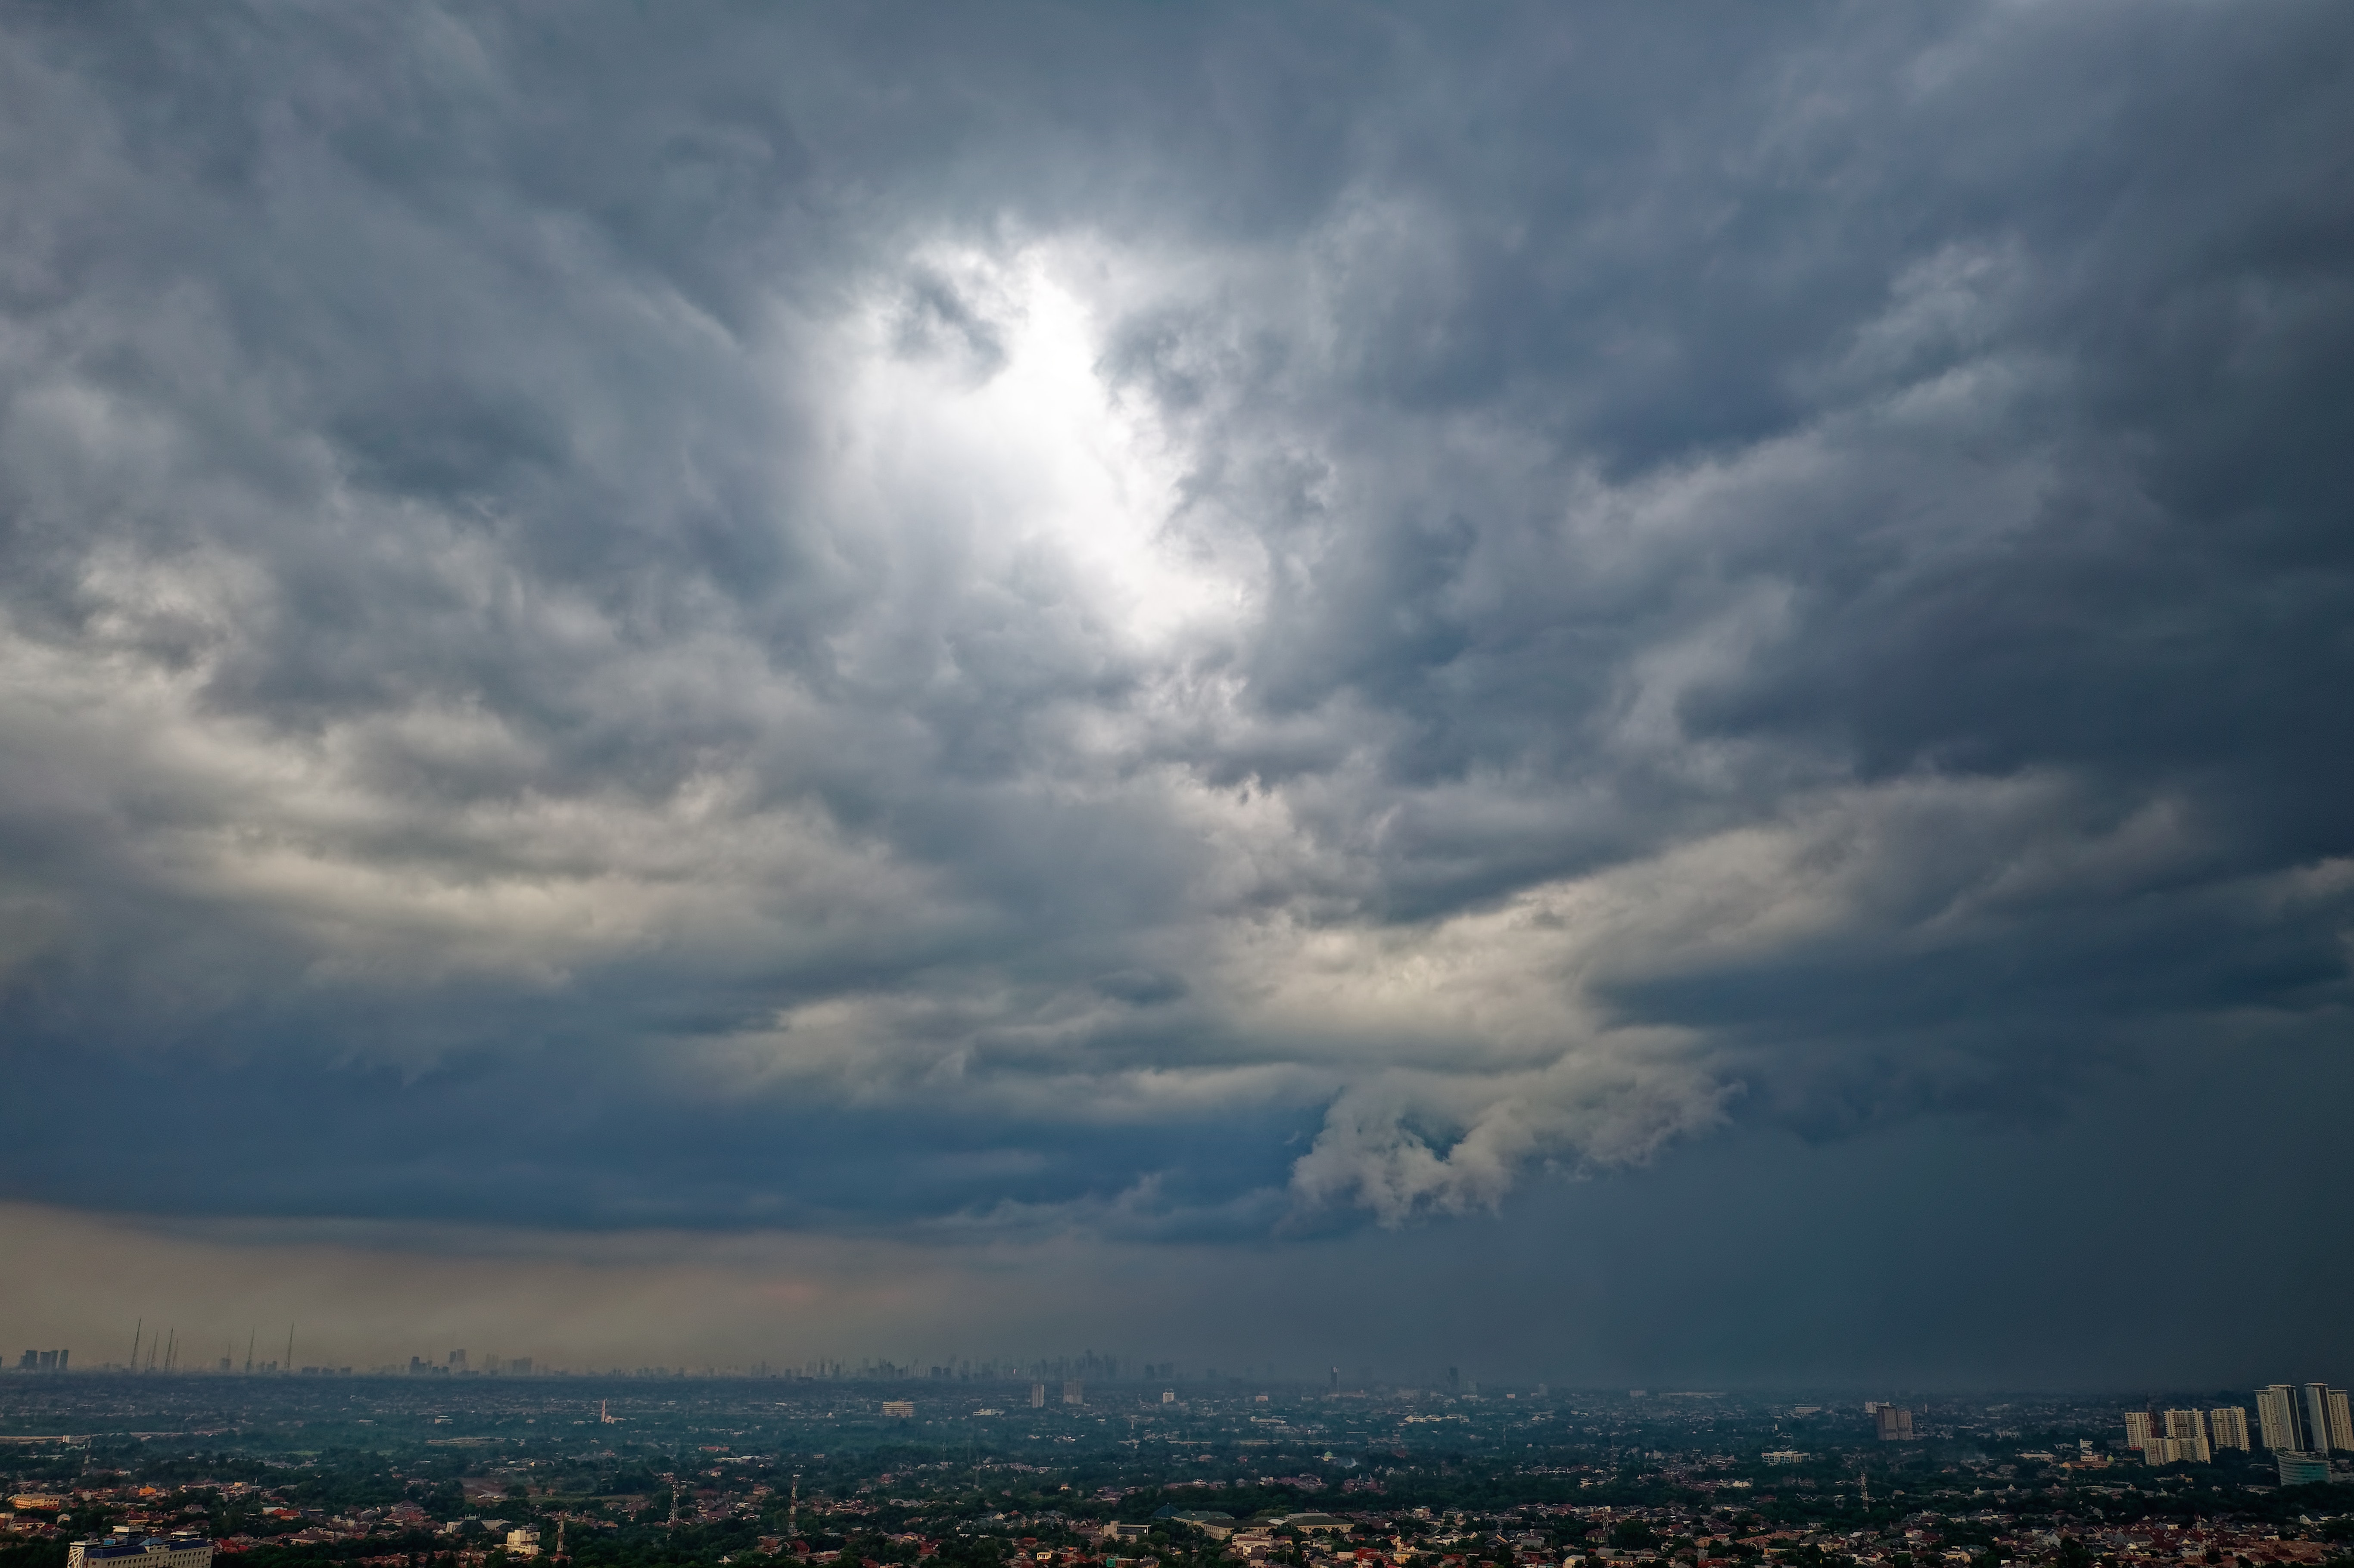
sky, cloud, daytime, atmosphere, cumulus, atmospheric phenomenon, horizon, sunlight, morning, urban area, meteorological phenomenon, evening, city, landscape, photography, storm, space, wind